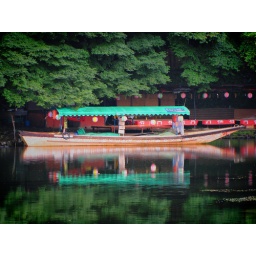
A boat in a river in Kyoto Japan near Arashiyama.